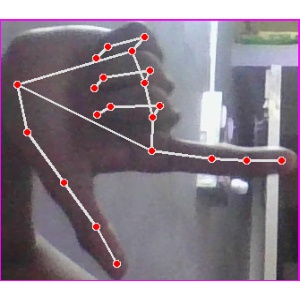
अक्षर: ख